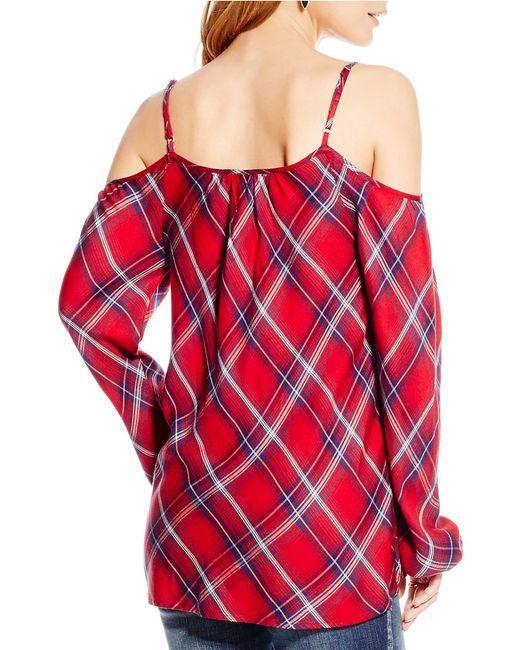
Rot kariertes Langarm-Off-Top sollte